Lawnton, Queensland

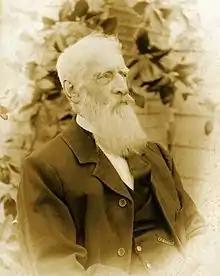
Stephen Lawn (1836–1917)

Lawnton is bounded on the north and north-east by the North Pine River, to the south-east by the South Pine River and Four Mile Creek.